Åke Andersson (ice hockey)

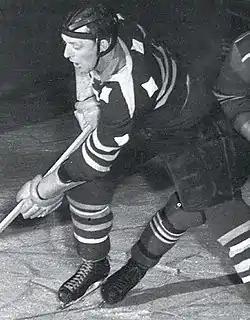
Andersson was the club captain for Hammarby IF.

In 1934, Andersson started to play hockey with Hammarby IF in Elitserien, Sweden's top tier.